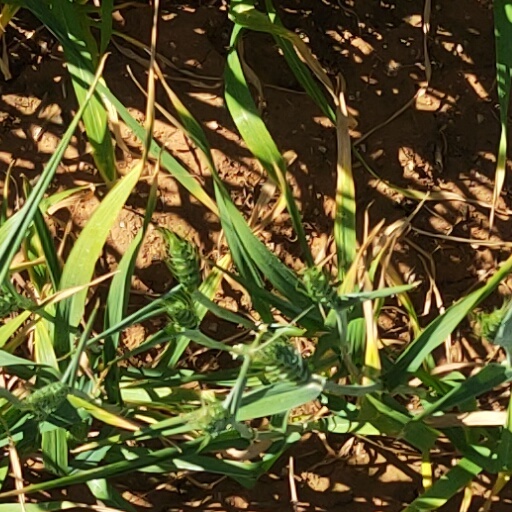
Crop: wheat